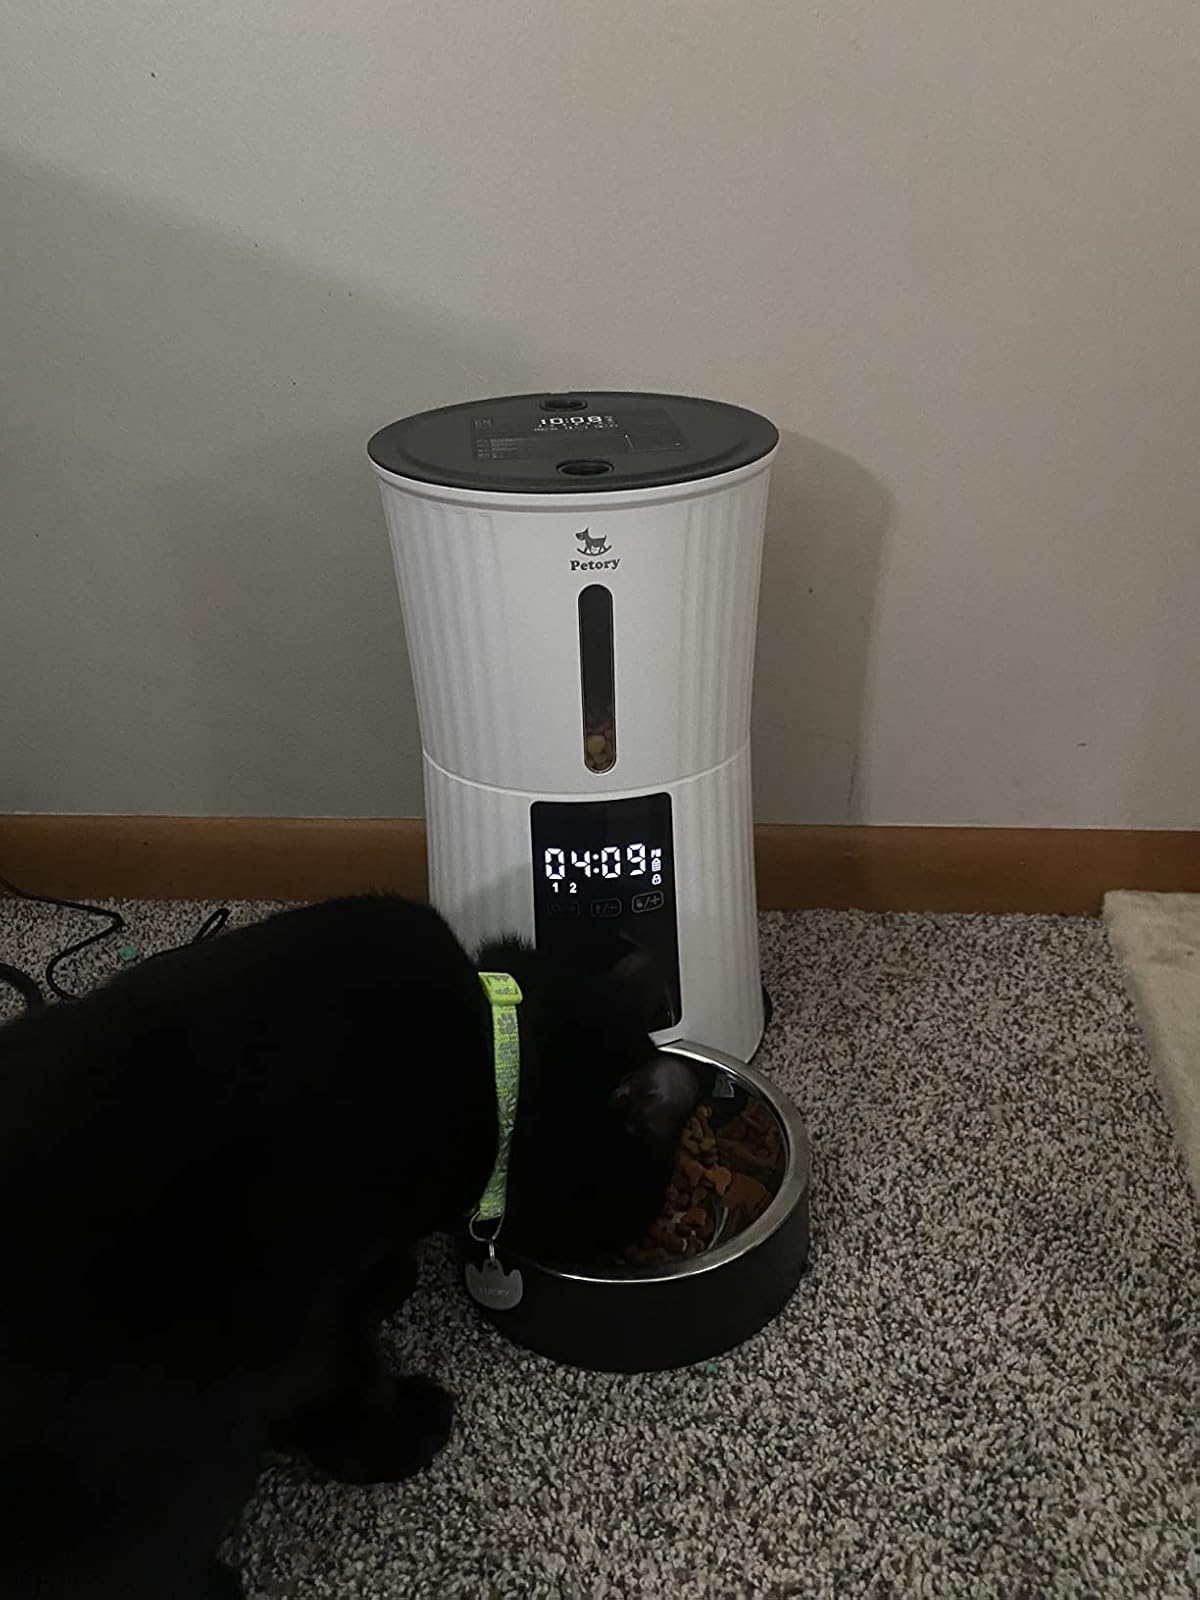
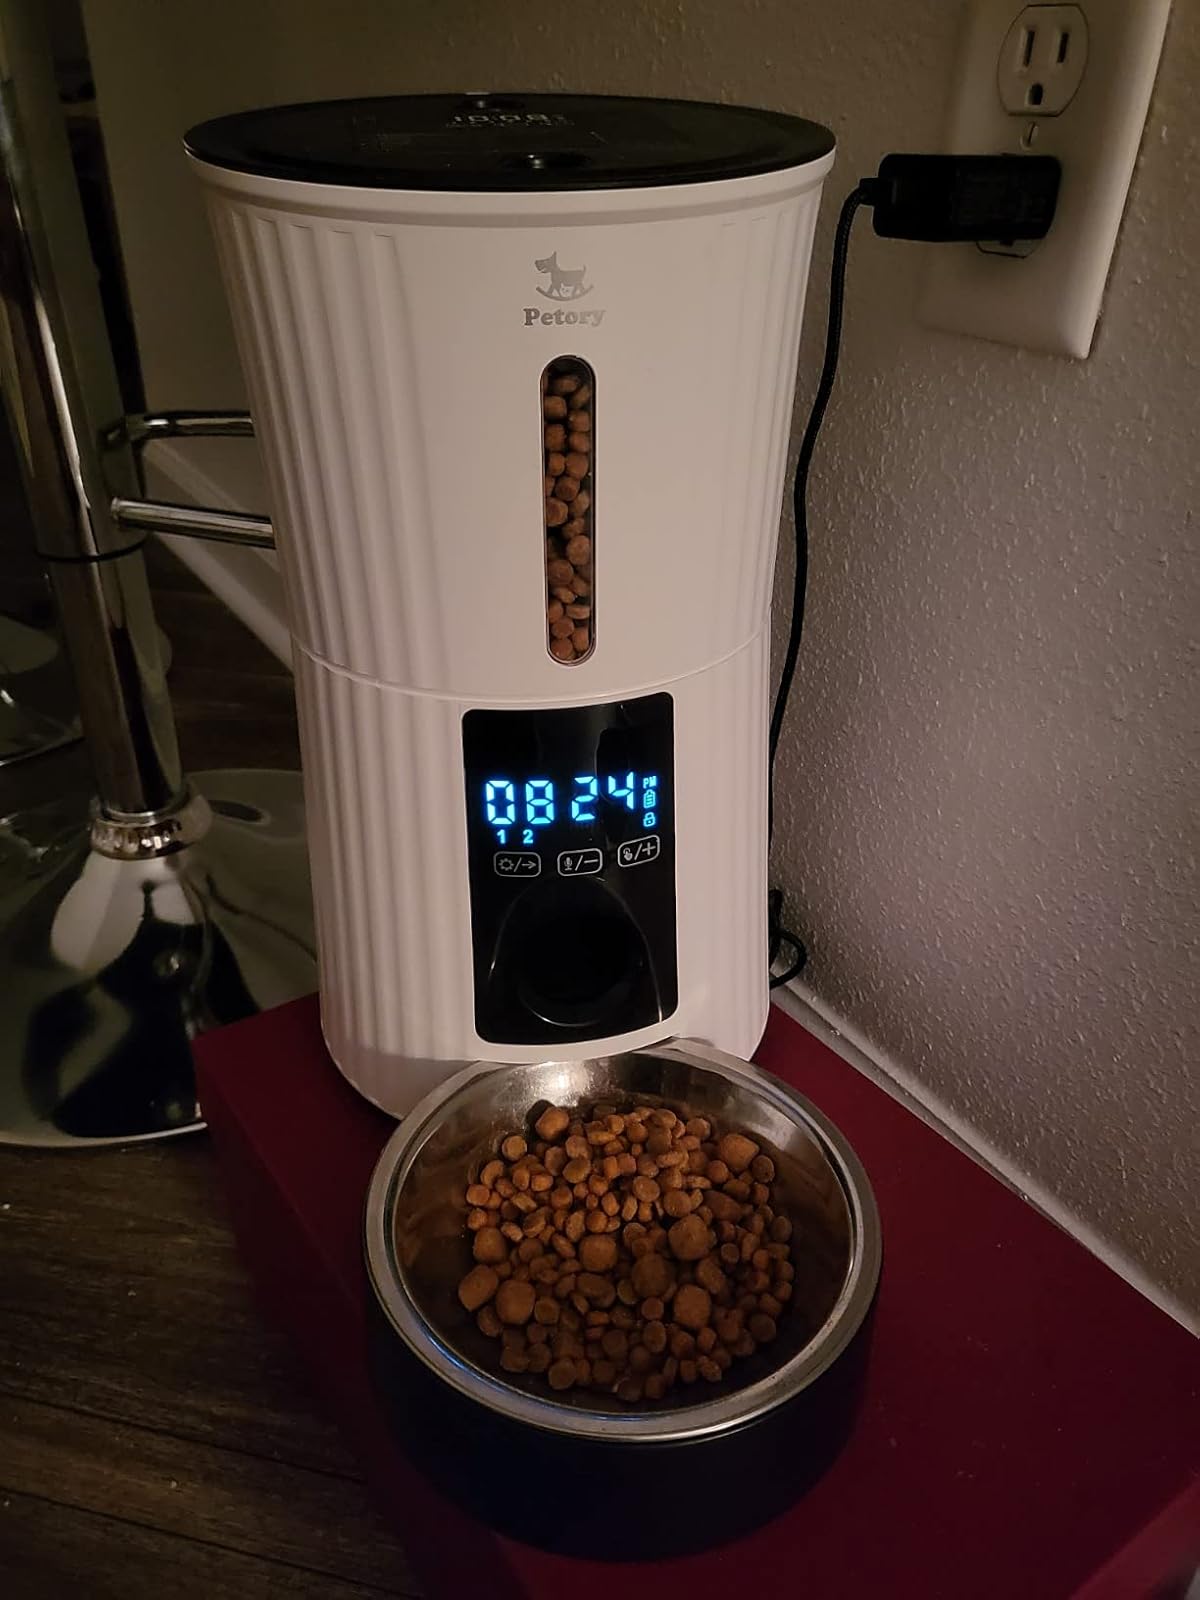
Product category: items_feeder
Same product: yes